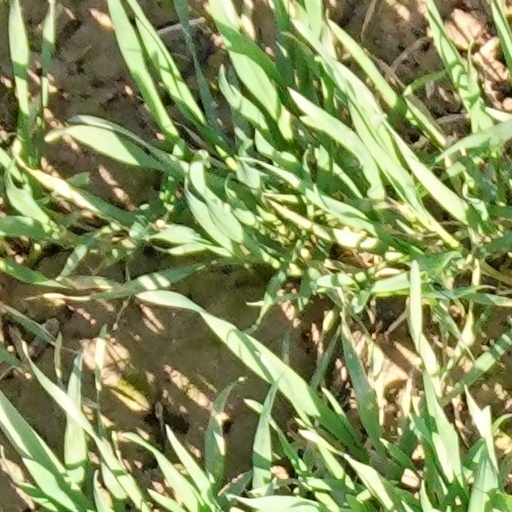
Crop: wheat